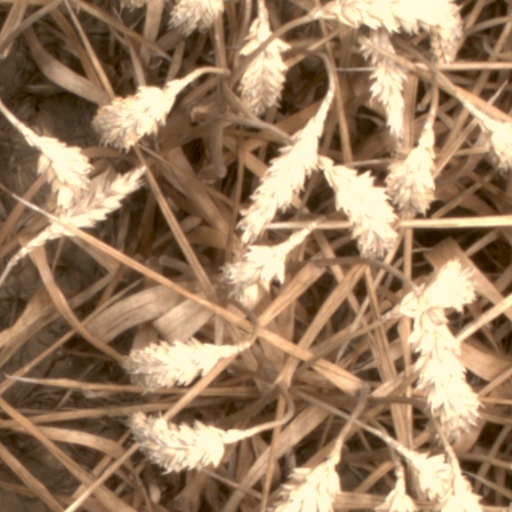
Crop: wheat